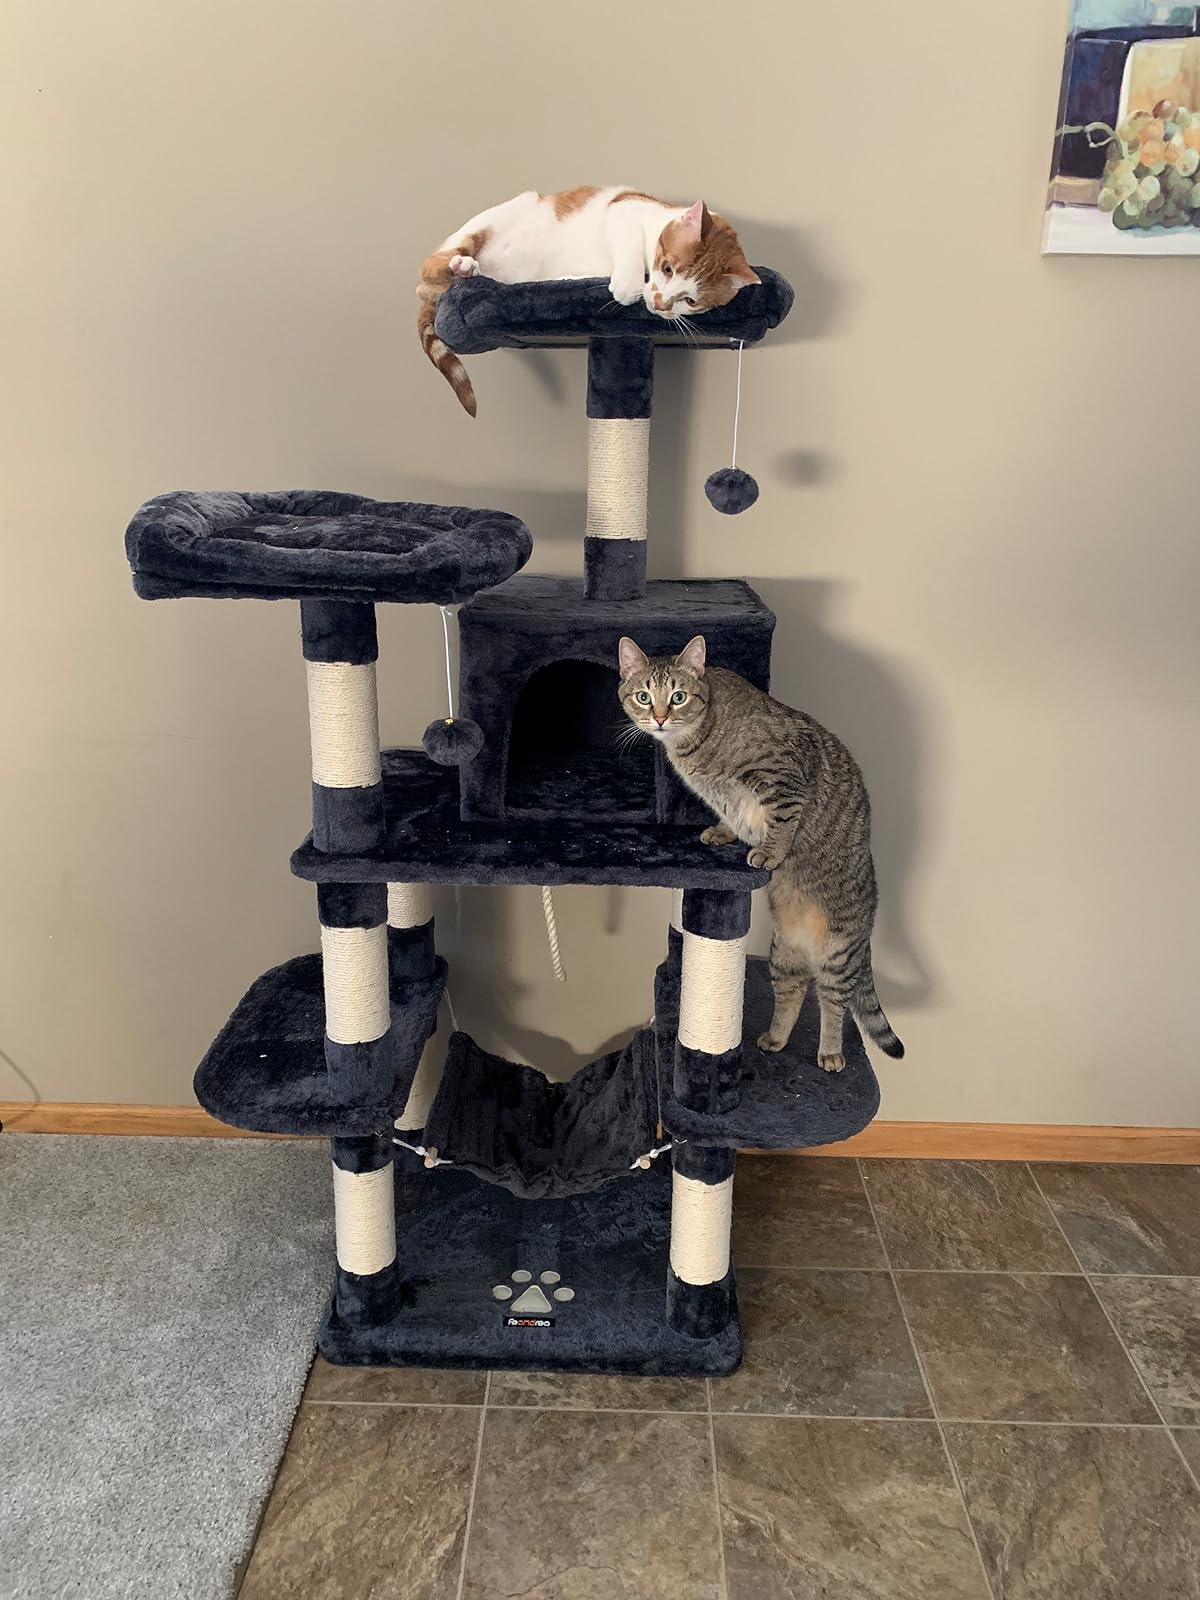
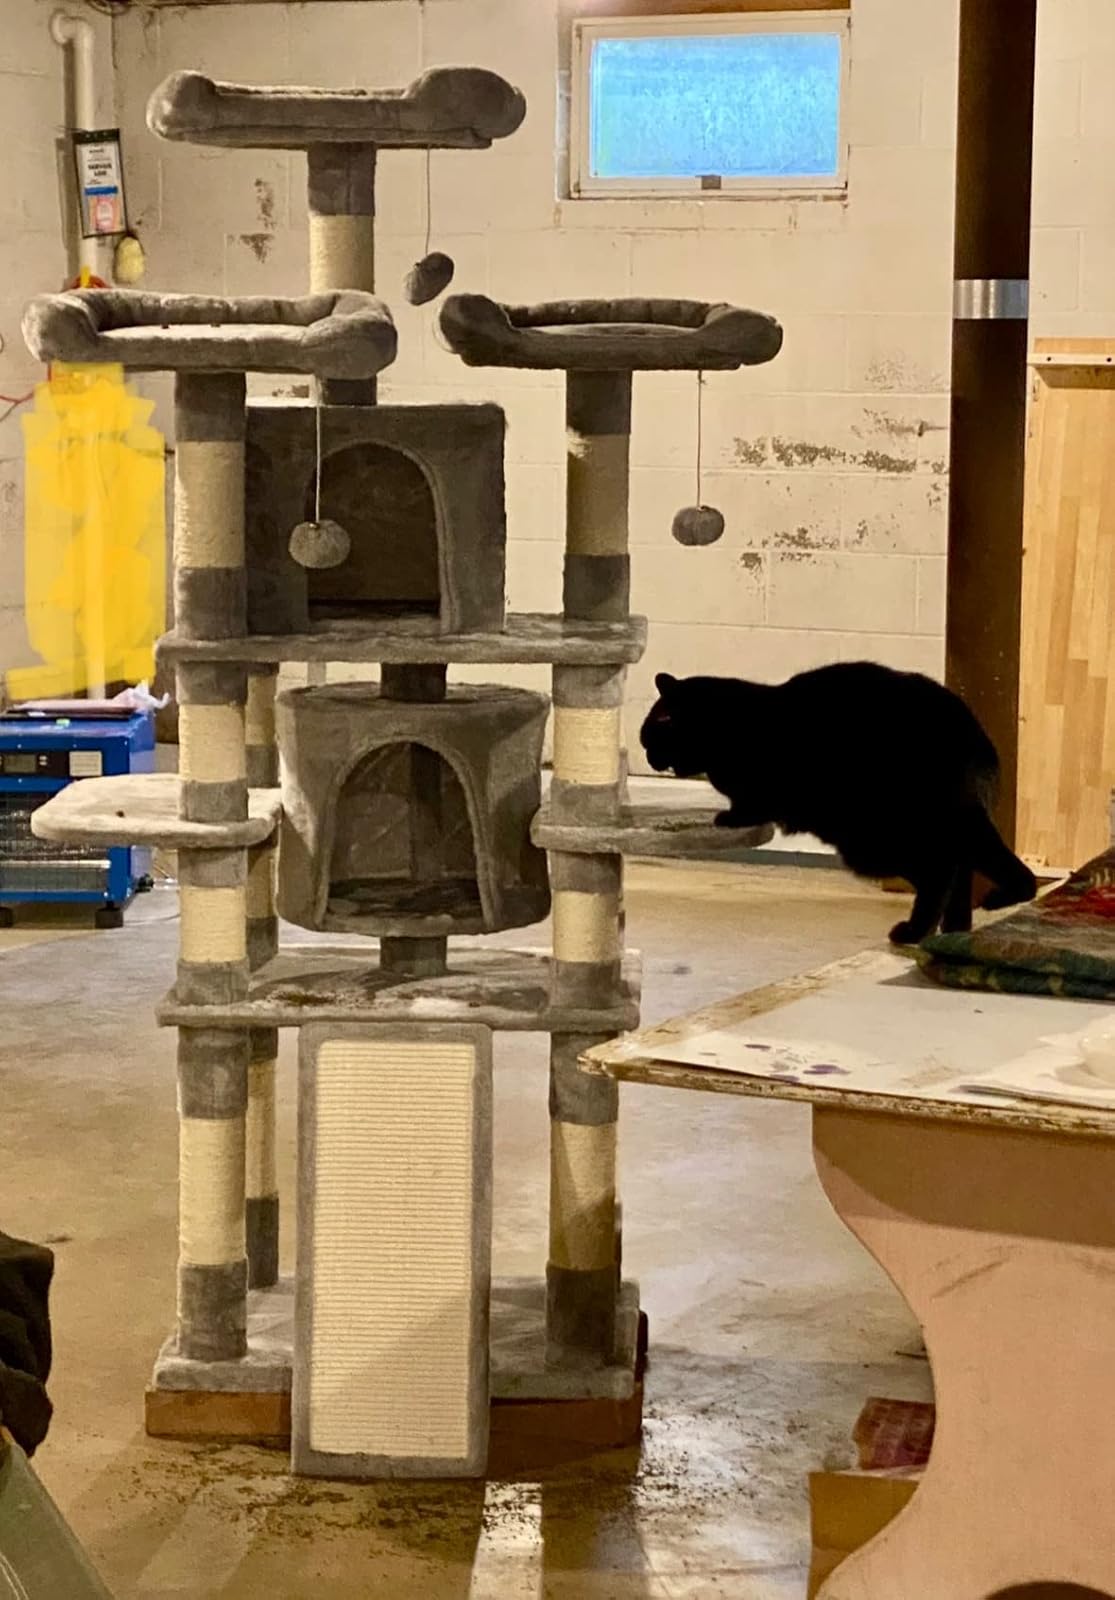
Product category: items_cat tree
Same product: no